Vayeira

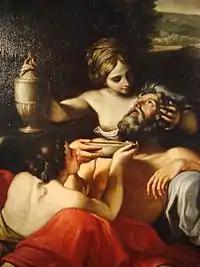
Lot and His Daughters (painting c. 1700 by Marcantonio Franceschini)

Reading Abraham's request in Genesis 18:32, "What if ten shall be found there?" a midrash asked, why ten (and not fewer)? The midrash answered, so that there might be enough for a minyan of righteous people to pray on behalf of all the people of Sodom. Alternatively, the midrash said, because at the generation of the Flood, eight righteous people remained (in Noah and his family) and God did not give the world respite for their sake. Alternatively, the midrash said, because Lot thought that there were ten righteous people in Sodom—namely Lot, his wife, his four daughters, and his four sons-in-law (but Lot was apparently mistaken in thinking them righteous). Rabbi Judah the son of Rabbi Simon and Rabbi Ḥanin in Rabbi Joḥanan's name said that ten were required for Sodom, but for Jerusalem even one would have sufficed, as Jeremiah 5:1 says, "Run to and fro in the streets of Jerusalem . . . and seek . . . if you can find a man, if there be any who does justly . . . and I will pardon her." And thus Ecclesiastes 7:27 says, "Adding one thing to another, to find out the account." Rabbi Isaac explained that an account can be extended as far as one man for one city. And thus if one righteous person can be found in a city, it can be saved in the merit of that righteous person.